NGC 4536

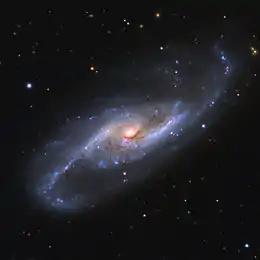
NGC 4536 imaged by the Mount Lemmon Skycenter

NGC 4536 is an intermediate spiral galaxy in the constellation Virgo. It was discovered by German-British astronomer William Herschel on 24 January 1784.